Women's cinema

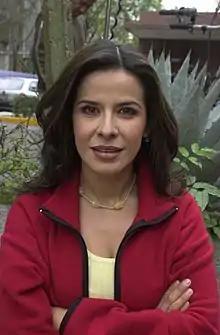
Arcelia Ramírez actress best known for "Verónica" (2017), "Instructions Not Included" (2013) and "Such Is Life" (2000)

Women filmmakers in Latin America, specifically Mexico suffer from absolute neglect by the film industry and audience. Mimí Derba founded one of the first Mexican production companies, Azteca Films. She had a successful career in vaudeville before entering films. Derba was the first female director in Mexico. Then Matilde Landeta was a Mexican filmmaker and screenwriter, who was the first female to serve in those roles during the Golden Age of Mexican cinema. Her films focused on the portrayal of strong, realistic female protagonists in a patriarchal world. Landeta won an Ariel Award in 1957 for Best Original Story for the film "El camino de la vida" which she co-wrote with her brother Eduardo. The film also won the 1957 Golden Ariel, the Silver Ariel Film of Major National Interest and Best Direction and two other awards in 1956 in the Berlin International Film Festival under the name of Alfonso Corona Blake. In the 1980s and 1990s things started to take a turn. Women filmmakers in Mexico finally got the opportunity to create and produce professional feature films. The most popular two would be "El secreto de Romeila" (1988) directed by Busi Cortés and "Los pasos de Ana" (1990) by Marisa Sistach. These two feature films were considered the doors that opened opportunity for women filmmakers in Mexico as well as created a new genre that people were not familiar with, labeled as 'women's cinema'. The phenomenal growth of 'women's cinema' not only meant that there would be an infinite expansion in the list of female names as filmmakers or creators; in reality, it created a daunting cinematic genre by objectifying women as well as displacing them within the film industry.